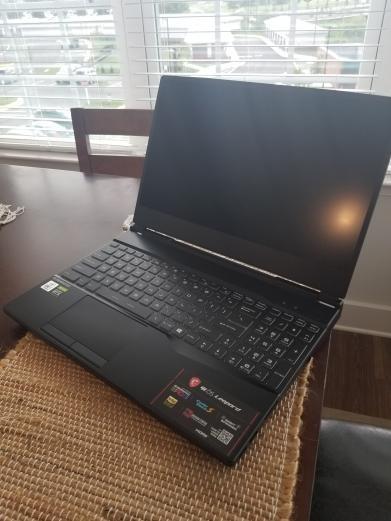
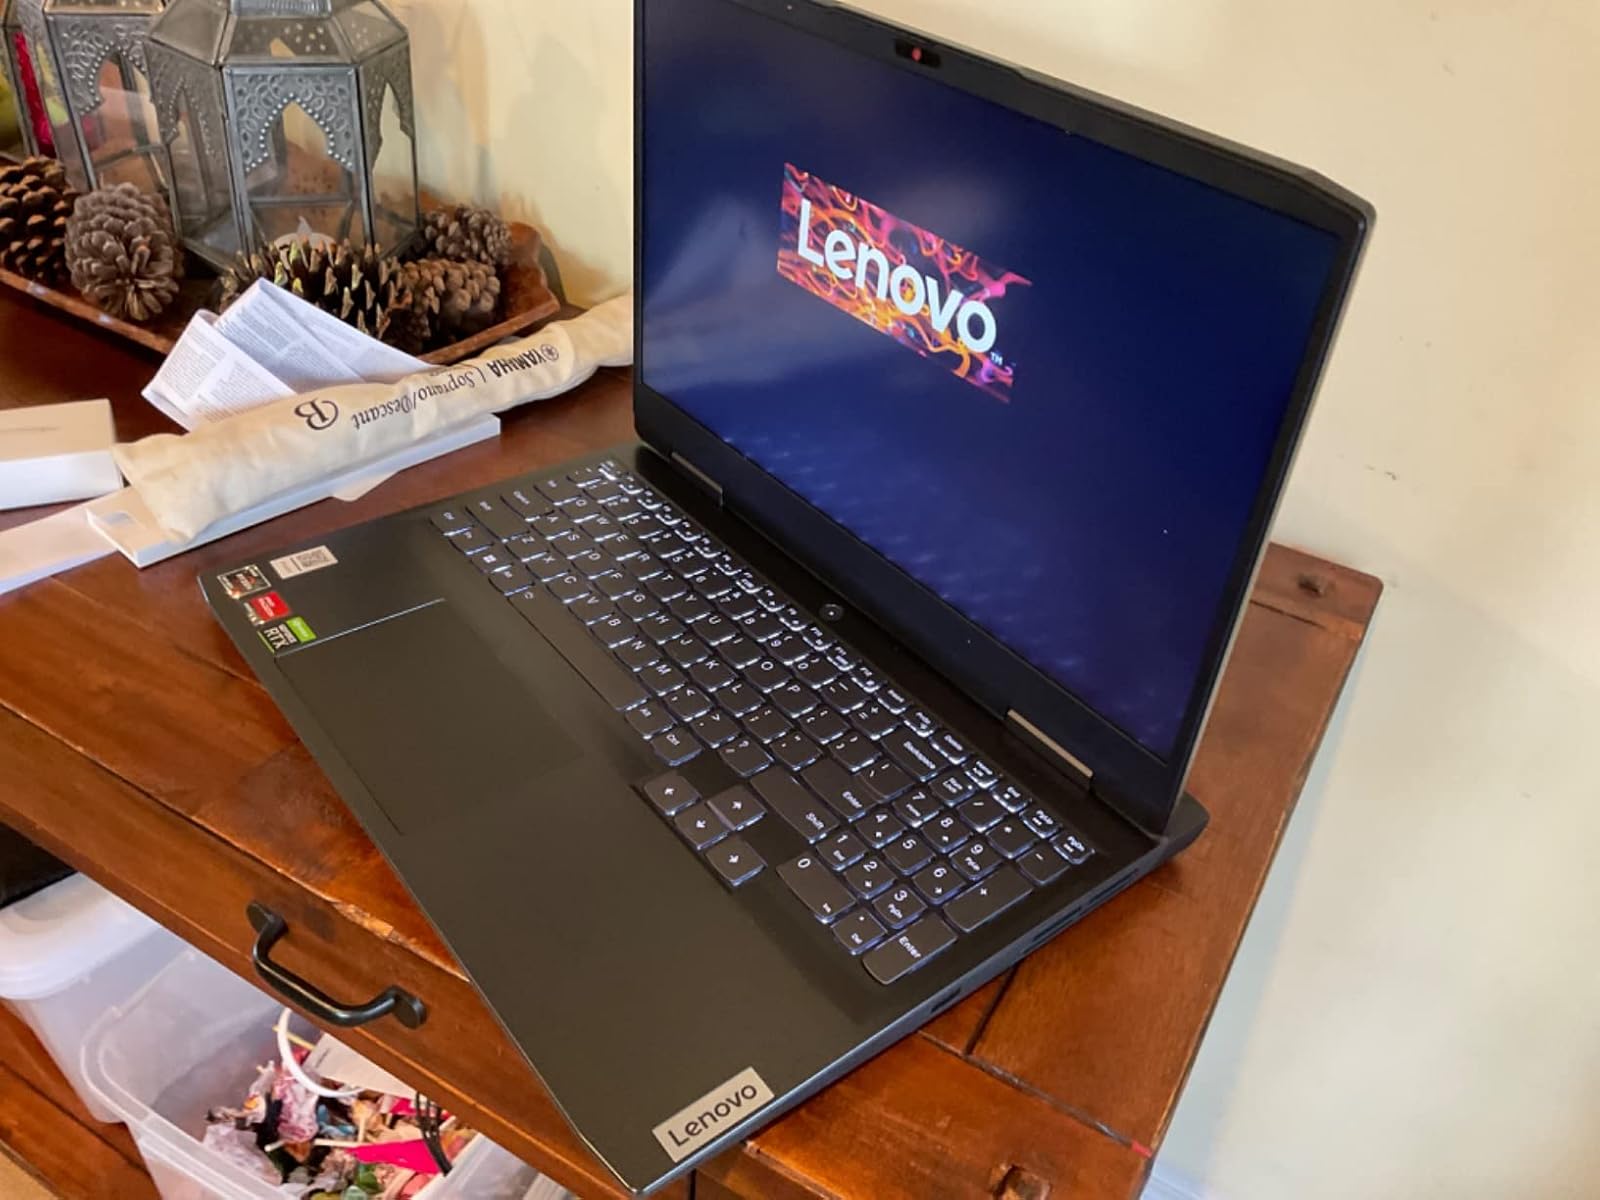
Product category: laptop
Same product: no